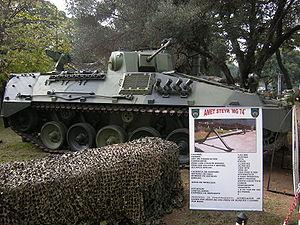
L’Armée argentine est la composante terrestre des forces armées argentines. Sa création remonte aux années 1806 et 1807, lorsque les forces britanniques avaient envahi Buenos Aires, la capitale de l'Argentine. Elle comporte exactement 52 556 hommes : 45 556 militaires et 7 000 civils. 5 449 sont des fonctionnaires, 22 118 des sous-officiers et 15 181 des soldats volontaires.
Le Tanque Argentino Mediano, ou TAM, est le principal char de combat en service dans l'armée argentine. À cause du manque de savoir-faire national en matière de blindés, le ministère de la Défense argentin fit appel à la société allemande Thyssen-Henschel. Le char fut développé par une équipe d'ingénieurs des deux pays sur la base du châssis du Marder, un véhicule de combat d'infanterie allemand.